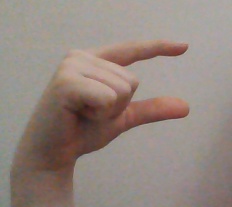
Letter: dal